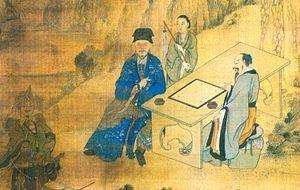
Détail d'un portrait de Zheng Chenggong (1624–1662), mieux connu sous le nom de Koxinga. Il est le personnage central vêtu de bleu."
Zhèng Chénggōng, plus connu sous son nom en hokkien Koxinga, né en 1624 à Hirado et mort en 1662 à Taïwan, est un pirate et général chinois.